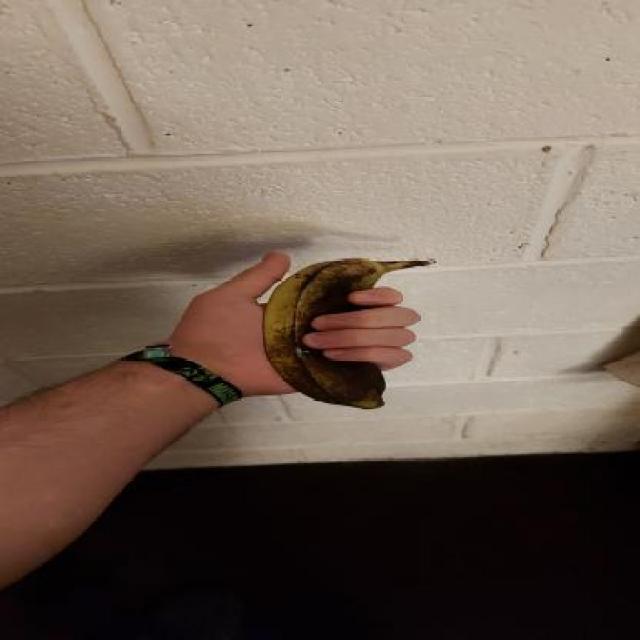
Label: bananas